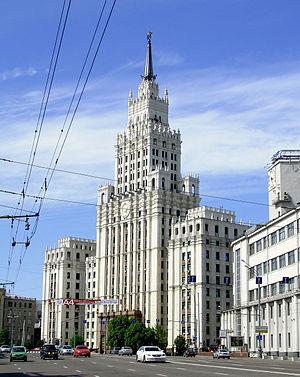
Les gratte-ciel staliniens sont un ensemble d'édifices construits au lendemain de la Seconde Guerre mondiale à l'initiative de Joseph Staline. Celui-ci projeta l'édification de huit gratte-ciel à Moscou afin de symboliser les huit cents ans de la capitale. Sept furent finalement construits de 1952 à 1955, ils sont surnommés les « Sept Sœurs de Moscou ».
La tour du ministère soviétique de l'industrie lourde est un gratte-ciel de bureaux de 133 mètres de hauteur construit à Moscou en 1953. Parmi les autres noms du bâtiments, 'Red Square Gate', 'Lermontov Tower', 'Krasnye Vorota', 'Lermontovskaya Square', 'Ministry of Transportation'.
Moscou est la capitale de la Russie et compte environ douze millions six cent mille habitants intra muros sur une superficie de 2 510 km² ce qui en fait la ville la plus peuplée à la fois du pays et d'Europe. Sur le plan administratif Moscou fait partie du district fédéral central et a le statut de ville d'importance fédérale qui lui donne le même niveau d'autonomie que les autres sujets de la Russie. Elle est quasiment enclavée dans l'oblast de Moscou, mais en est administrativement indépendante. Ses habitants sont les Moscovites. Moscou se situe dans la partie européenne de la Russie au milieu d'une région de plaine. Sa latitude élevée lui vaut un climat froid et continental. Le Kremlin, son cœur historique, est édifié sur une colline qui domine la rive gauche de la rivière Moskova.